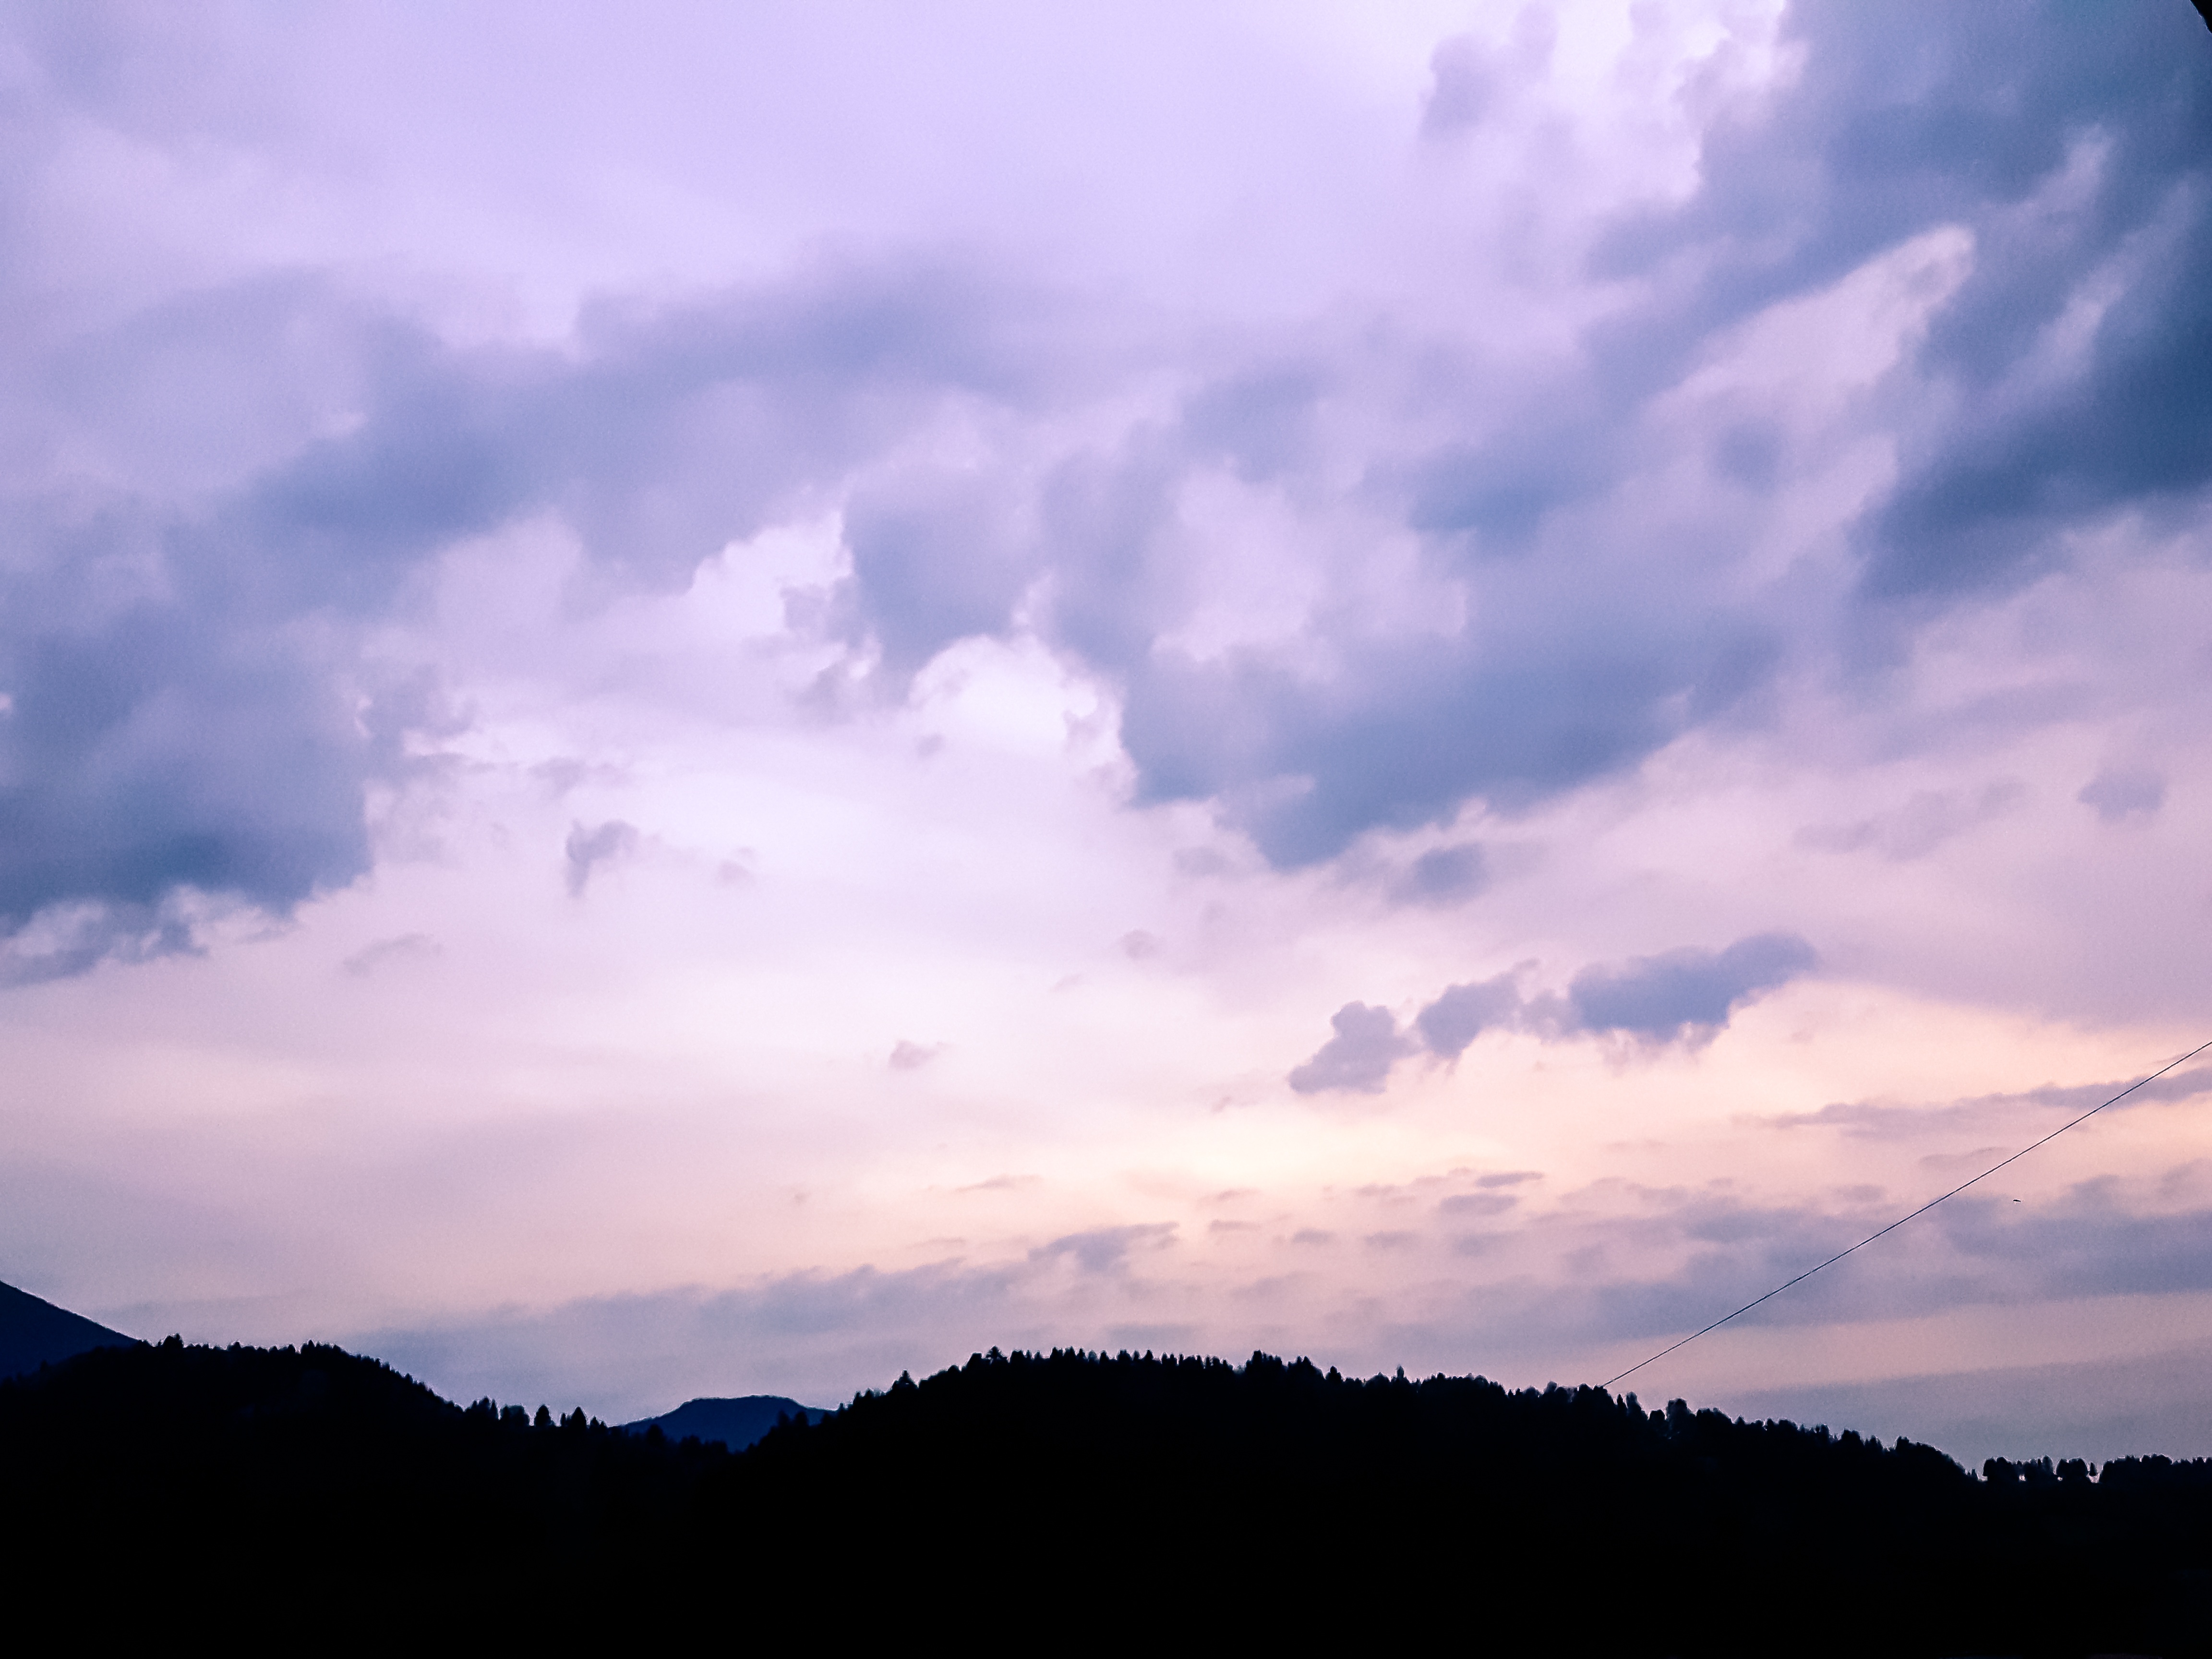
horizon, mountain, cloud, sky, sunrise, sunset, sunlight, morning, hill, dawn, atmosphere, dusk, evening, weather, cumulus, afterglow, meteorological phenomenon, atmospheric phenomenon